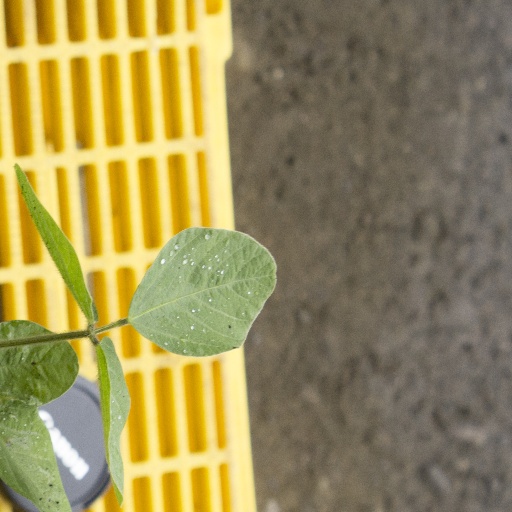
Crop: soybean